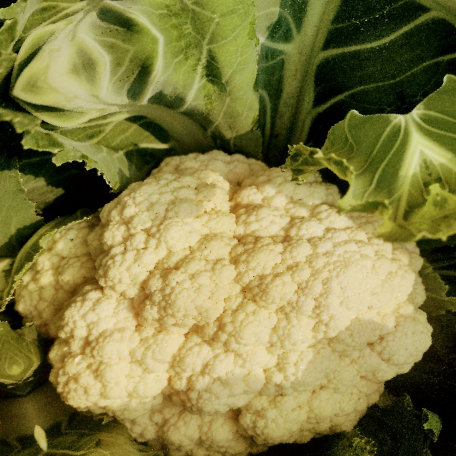
Label: Disease Free